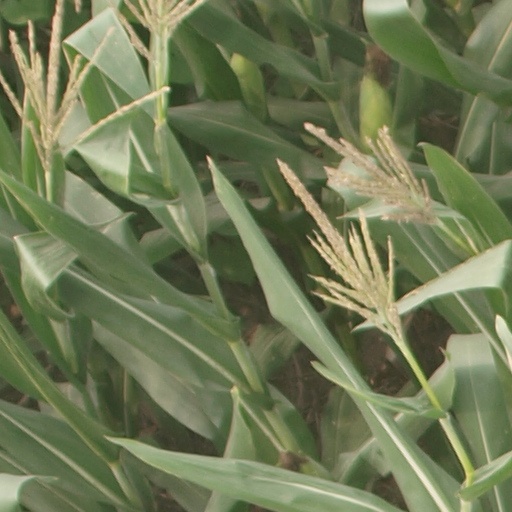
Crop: maize; corn